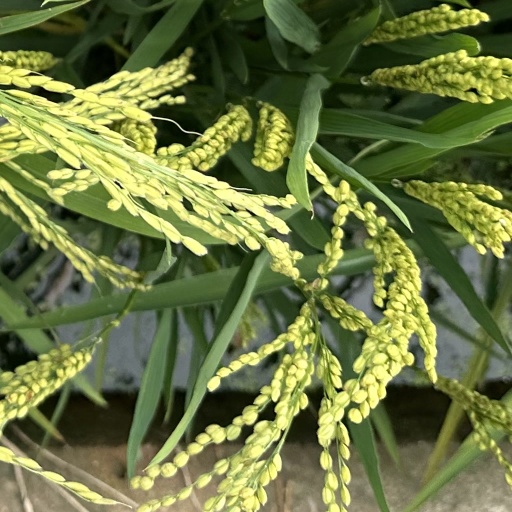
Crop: rice